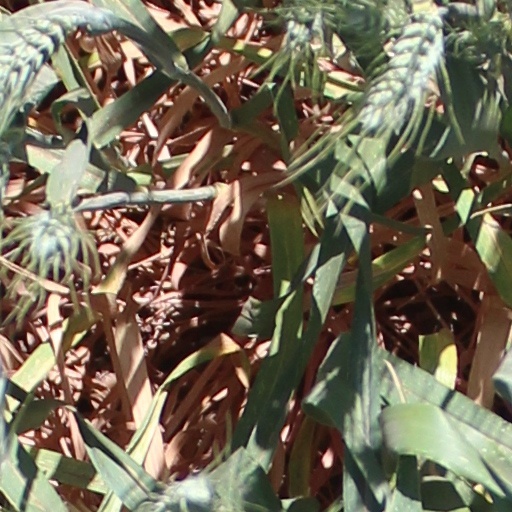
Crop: wheat